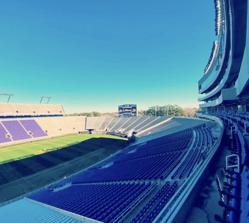
Building: Dowdy–Ficklen Stadium
Country: United States of America
Year built: 1963
On-campus football facility at East Carolina University Dowdy–Ficklen Stadium "Rowdy Dowdy" Dowdy-Ficklen Stadium in 2021 Dowdy–Ficklen Stadium Location in North Carolina Show map of North Carolina Dowdy–Ficklen Stadium Location in the United States Show map of the United States Full name Dowdy–Ficklen Stadium Former names Ficklen Memorial Stadium (1963–1994) Location 100 Ficklen Dr, Greenville, North Carolina 27858 Coordinates 35°35′47″N 77°21′55″W / 35.59639°N 77.36528°W / 35.59639; -77.36528 Owner East Carolina University Operator East Carolina University Capacity 51,000 Surface Tifton 419 Hybrid Bermuda Construction Broke ground 1962 Built 1962-1963 Opened September 21, 1963 Renovated 1991 - $1.6 million in repairs and renovations, 2002, 2009-2010, 2018-2019 ($60MM) Expanded 1967–1968 - increased seating capacity to 20,000 1977–1978 - increased seating capacity to 35,000 1996–1998 - increased seating capacity to 43,000 2010 - increased seating capacity to 50,000 2019 - increased seating capacity to 51,000 Construction cost $283,387 ($2,234,553.41 in 2016 dollars) Architect Dudley & Shoe Walter, Robbs, Callahan & Pierce, 1996-1998 expansion Corley, Redfoot, Zack, Inc.,(now CRA Associates, Inc.), 2010 expansion LS3P Associates, Ltd., 2019 expansion Tenants East Carolina Pirates ( NCAA ) (1963–present) Dowdy–Ficklen Stadium is the on-campus football facility at East Carolina University for the East Carolina Pirates in Greenville, North Carolina . The official capacity of the stadium is 51,000, tying it for the second largest college stadium in North Carolina. The record attendance for the stadium was on September 3, 2022, against North Carolina State University with 51,711 in attendance. The stadium is also the site of Spring Commencement exercises for the university. The field itself was commemorated as Bagwell Field in 1997. History Original construction The initiative to build a new stadium was announced on October 7, 1961.  On that day, President Leo Jenkins announced to a meeting of boosters , that a new stadium will be built to replace College Stadium .  By 1962, over $280,000 was raised and Ficklen Memorial Stadium was built. The stadium was named for James Skinner Ficklen, the owner of Greenville's E.B. Skinner Tobacco Company.  Skinner was a booster of the college, and established a scholarship fund in his name. The original stadium included permanent stands on the south side, a press box, and a lighting system. Ficklen Memorial Stadium opened on September 21, 1963 with a win against Wake Forest . The original seating capacity was 10,000. Early expansions The north side permanent seating was constructed in 1967 and 1968, increasing the capacity of the stadium to 20,000. The seats were designed by W.M. Freeman Associates from High Point .  The exterior of the stadium was painted in 1970 by F.A. Miller Company. The lighting system was the next item that changed.  The original lighting system was replaced with six towers outside of the stadium in 1975.  The cost of the new lighting system was $450,000. L.E. Wooten company built the lighting system. The next addition occurred two years later.  The university added seats to the four corners increased the seating capacity to 35,000.  This addition made Ficklen Memorial Stadium the third largest stadium in North Carolina. The expansion was funded by a $2.5 million drive in the spring of 1977.  A three-story press box was built as part of this expansion. The press box, which had space for 92 writers and an entire floor for electronic media, was in use until 2018 when it was replaced by the much larger Townbank Tower. Lastly, scoreboard with a lightbank message center was placed on the east end of the stadium. The playing surface was redone in 1983.  A new drainage system, new base of gravel and sand, new treated topsoil, and a new grass— Tifton 419 Hybrid Bermuda were all installed. A new sound system was built in 1988. 1990s expansions Dowdy–Ficklen press box side in 2008 In 1991, $1.6 million in renovations and repairs were accomplished on the stadium. Ronald and Mary Ellen Dowdy of Orlando , Florida , donated $1 million during a fund-raising drive in 1994.  Because of this donation, Ficklen Memorial Stadium was renamed Dowdy–Ficklen Stadium. Also that year the roads were improved around the stadium. Three years later, Al and Debbie Bagwell of Lake Gaston , Virginia donated to the East Carolina Educational Foundation.  Because of this donation, the field inside the stadium was named Bagwell Field. The upper deck on the north side was completed in 1998.  It increased the capacity to 40,000.  This was the first seating capacity increase since 1977.  A year later the club level on the north side was completed.  It added 3,000 seats to the total capacity. During the expansion of the upper deck and club level, the press box received improvements. In 1999, a $2 million scoreboard was built in the east endzone. Also that year a Pirate sculpture was dedicated in the southeast area of the stadium.  The three-ton bronze sculpture is over 20 feet (6.1 m) tall.  Irwin Belk gave the sculpture to the school.  Jodi Hollnagel, a faculty member of the School of Art created the sculpture. Murphy Center construction The Murphy Center in the west endzone. The $13 million Murphy Center was dedicated on September 13, 2002.  It was built in the west endzone of the stadium.  It connects the stadium to Williams Arena at Minges Coliseum .  The 52,475-square-foot (4,875.1 m 2 ) strength and conditioning, banquet rooms, sport memorabilia, and an academic enhancement center building was named for Pete and Lynn Murphy of Rose Hill . 2009–2010 expansion The next expansion began in December 2009.  The expansion included removing the scoreboard located in the east end zone. 7,000 seats were built in its place.  The seats connect the north and south sides in a horseshoe pattern.  Those seats increased the capacity to 50,000.  Restroom and concession stands were built under the new section.  Above the east end zone, a new scoreboard was built.  The HD scoreboard is 88 feet (27 m) wide and a little over 28 feet (8.5 m) tall.  The LED portion is 84 feet (26 m) wide. This makes the new scoreboard the 22nd largest scoreboard in NCAA Football Bowl Subdivision .  On the north and south sides of the stadium, 10,200 chair-back seats were installed.  Lastly,  another scoreboard was built on the west end zone in front of the Murphy Center. The total cost of the expansion was $20 million. Dowdy–Ficklen in 2011 2018–2019 renovation project In May 2016, East Carolina revealed a $60 million renovation project for Dowdy–Ficklen Stadium, which is a portion of its athletic facilities master plan. The project, which is slated to begin construction after the 2017 football season and was to be completed in time for the 2018 football season, has been extended to a 16-18 month construction period. In April 2019, TowneBank donated $3 million toward the renovation for naming rights. The renovation includes: A four-story tower above the south general admission seats which will add than 1,000 premium seats through the addition of a new Club Level, Loge Boxes, and Suites. A new field-level Club Section at the Murphy Center A modern press box with additional space for media, including amended radio and television broadcast and production locations. Improvements to the Ward Sports Medicine Building and Scales Field House to provide needed functional space for student-athletes. TowneBank Tower officially opened in August 2019 and includes 19 skyboxes, four founder suites, 22 loge boxes, 530 club seats, and more than 100 media seats. Marshall University plane crash On November 14, 1970, the visiting Marshall University Thundering Herd lost a game 17-14 to the Pirates at Ficklen Stadium, which ended with Marshall quarterback Ted Shoebridge controversially being called for intentional grounding on the last play of the game.  Later that evening, while on approach to Huntington Tri-State Airport , the Marshall football team's plane , which had been chartered to transport the Thundering Herd to and from Greenville, crashed, killing all 75 people on board. On December 11, 2006, a plaque was erected at the visitors' entrance to Dowdy–Ficklen Stadium.  It depicts the memorial fountain on the Marshall University campus. Attendance List of average attendance Year Total attendance Average attendance Rank Reference 2019 198,717 33,119 70 2018 230,356 32,908 65 2017 257,090 36,727 61 2016 264,680 44,113 55 2015 259,645 43,274 60 2014 268,713 44,786 58 2013 263,910 43,985 54 2012 282,076 47,013 45 2011 300,069 50,012 40 2010 297,987 49,665 44 2009 292,191 41,742 57 2008 210,080 42,016 56 2007 249,219 41,537 56 2006 223,006 37,168 63 2005 165,230 33,046 70 2004 153,418 30,684 71 2003 198,073 33,012 68 2002 148,144 29,629 67 2001 186,875 37,375 58 2000 217,742 36,290 61 1999 294,255 42,036 49 1998 158,716 31,743 64 1997 164,375 32,875 - 1996 146,324 29,265 - 1995 151,889 30,378 - 1994 159,805 31,961 - 1993 134,482 26,896 - 1992 164,068 32,814 - 1991 160,108 32,022 - 1990 143,285 28,657 - Top 15 attended games Attendance Opponent Date Score Reference 1 51,711 NC State September 3, 2022 L, 21-20 2 51,082 North Carolina September 20, 2014 W, 70-41 3 50,719 NC State September 10, 2016 W, 33-30 4 50,610 North Carolina October 1, 2011 L, 20-35 5 50,514 Virginia Tech September 26, 2015 W, 35–28 6 50,410 NC State October 16, 2010 W, 33-27 OT 7 50,345 Southern Miss November 5, 2011 L, 28-48 8 50,277 UCF November 19, 2011 W, 38-31 9 50,191 Navy November 6, 2010 L, 35-76 10 50,145 Marshall October 23, 2010 W, 37-10 11 50,096 Virginia Tech September 14, 2013 L, 15-10 12 50,092 † NC State November 20, 1999 W, 23-6 13 50,023 UAB September 24, 2011 W, 28-23 14 50,010 Tulsa September 5, 2010 W, 51-49 15 49,410 Tulane October 29, 2011 W 34-13 Photographs of Dowdy–Ficklen Stadium North Stands See also List of NCAA Division I FBS football stadiums References